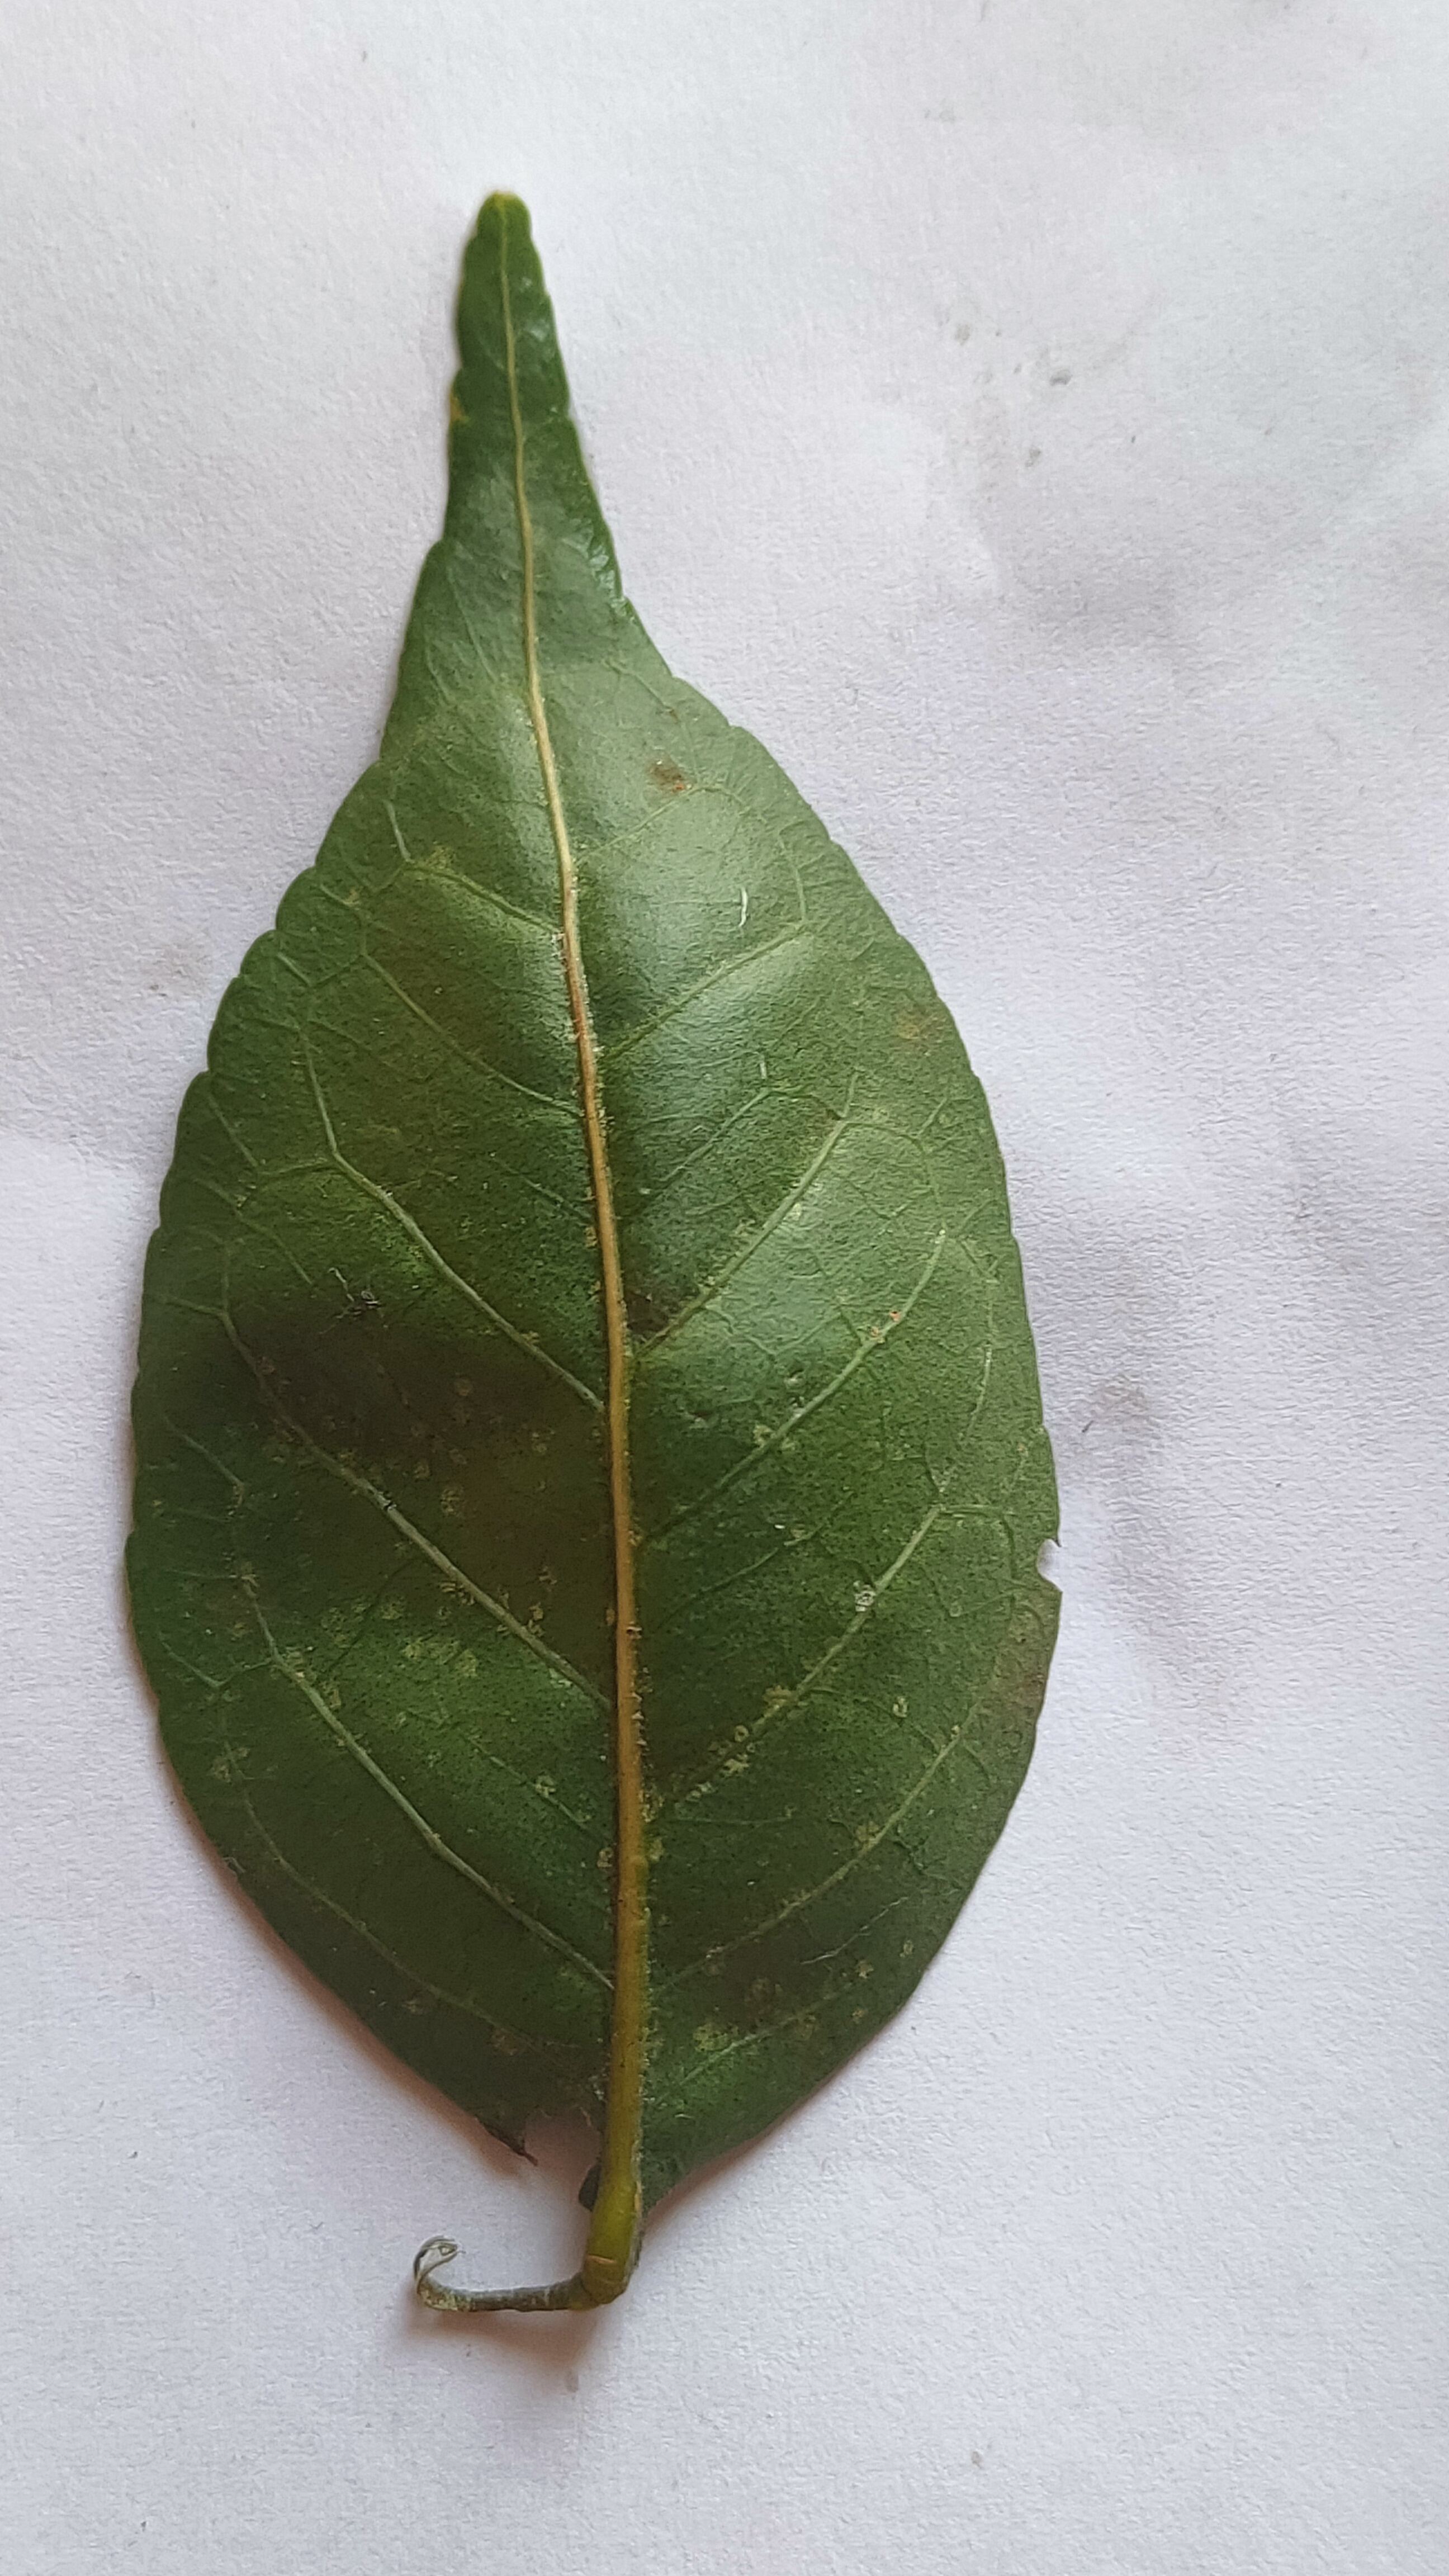
Leaf variety: Aegle marmelos